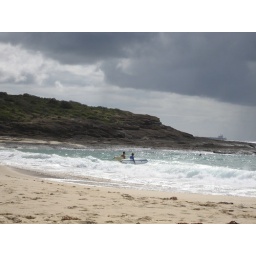
This is a secluded little beach we hiked to, the clouds were rolling in which made the water really cold.